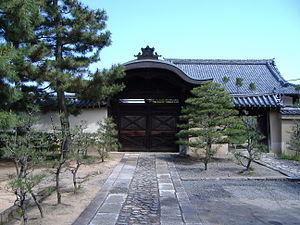
Le Sōken-in est un sous-temple du Daitoku-ji à Kyoto au Japon. Il est fondé par Toyotomi Hideyoshi en 1582 comme temple funéraire d'Oda Nobunaga. Hideyoshi accorde trois cents koku au temple et organise son célèbre rassemblement de thé au Daitoku-ji dans son parc en 1585. Au cours des premières années de l'ère Meiji son enceinte est démolie et ses trésors déplacés; Le Sōken-in est restauré en 1926. La statue en bois d'Oda Nobunaga assis datant de 1583, laquée, avec yeux incrustés et une inscription sur la base, bien culturel important, est restituée en 1961. Les funérailles de Nobunaga et la fondation du sous-temple par Hideyoshi « avec le meilleur bois disponible, une chose remarquable à voir », sont rapportées par le missionnaire portugais Luís Fróis dans son História de Japam contemporain.